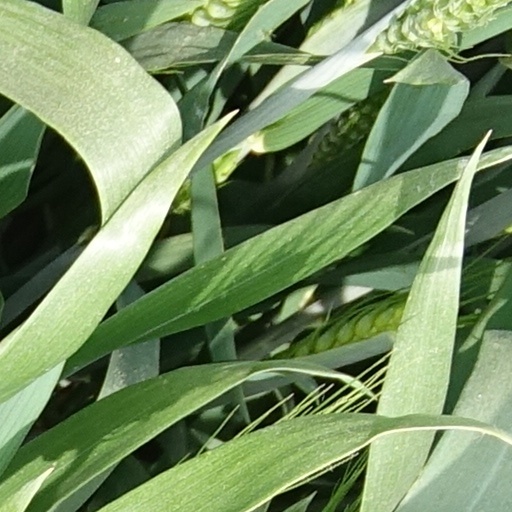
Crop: wheat